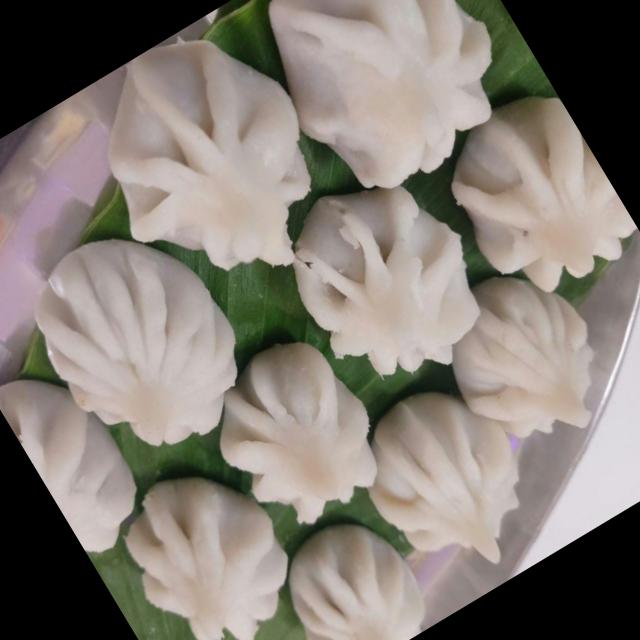
Dish: modak